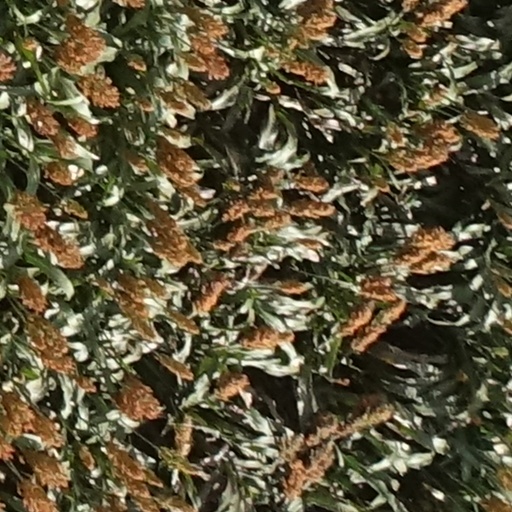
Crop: sorghum